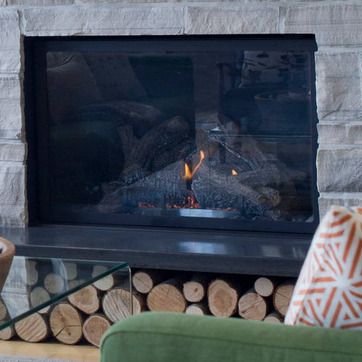
Material: other